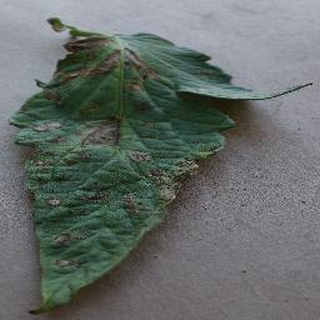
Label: tomato_early_blight